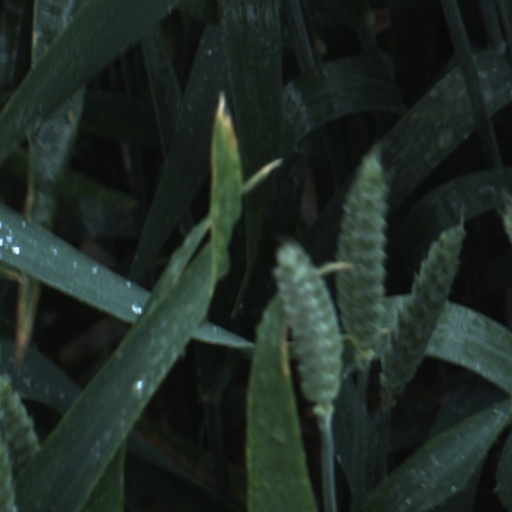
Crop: wheat